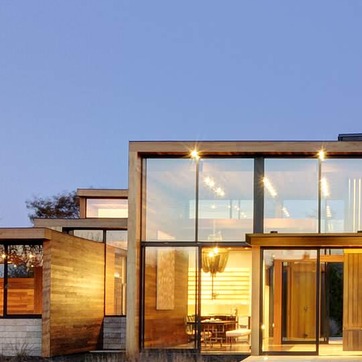
Material: glass